Flare

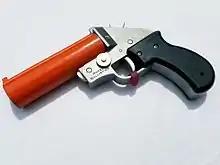
A conventional flare pistol. This particular model uses flares (manufactured by Patel Ballistics).

In the civilian world, flares are commonly used as signals, and may be ignited on the ground, fired as an aerial signal from a pistol-like flare gun, or launched from a self-contained tube. Flares are commonly found in marine survival kits.